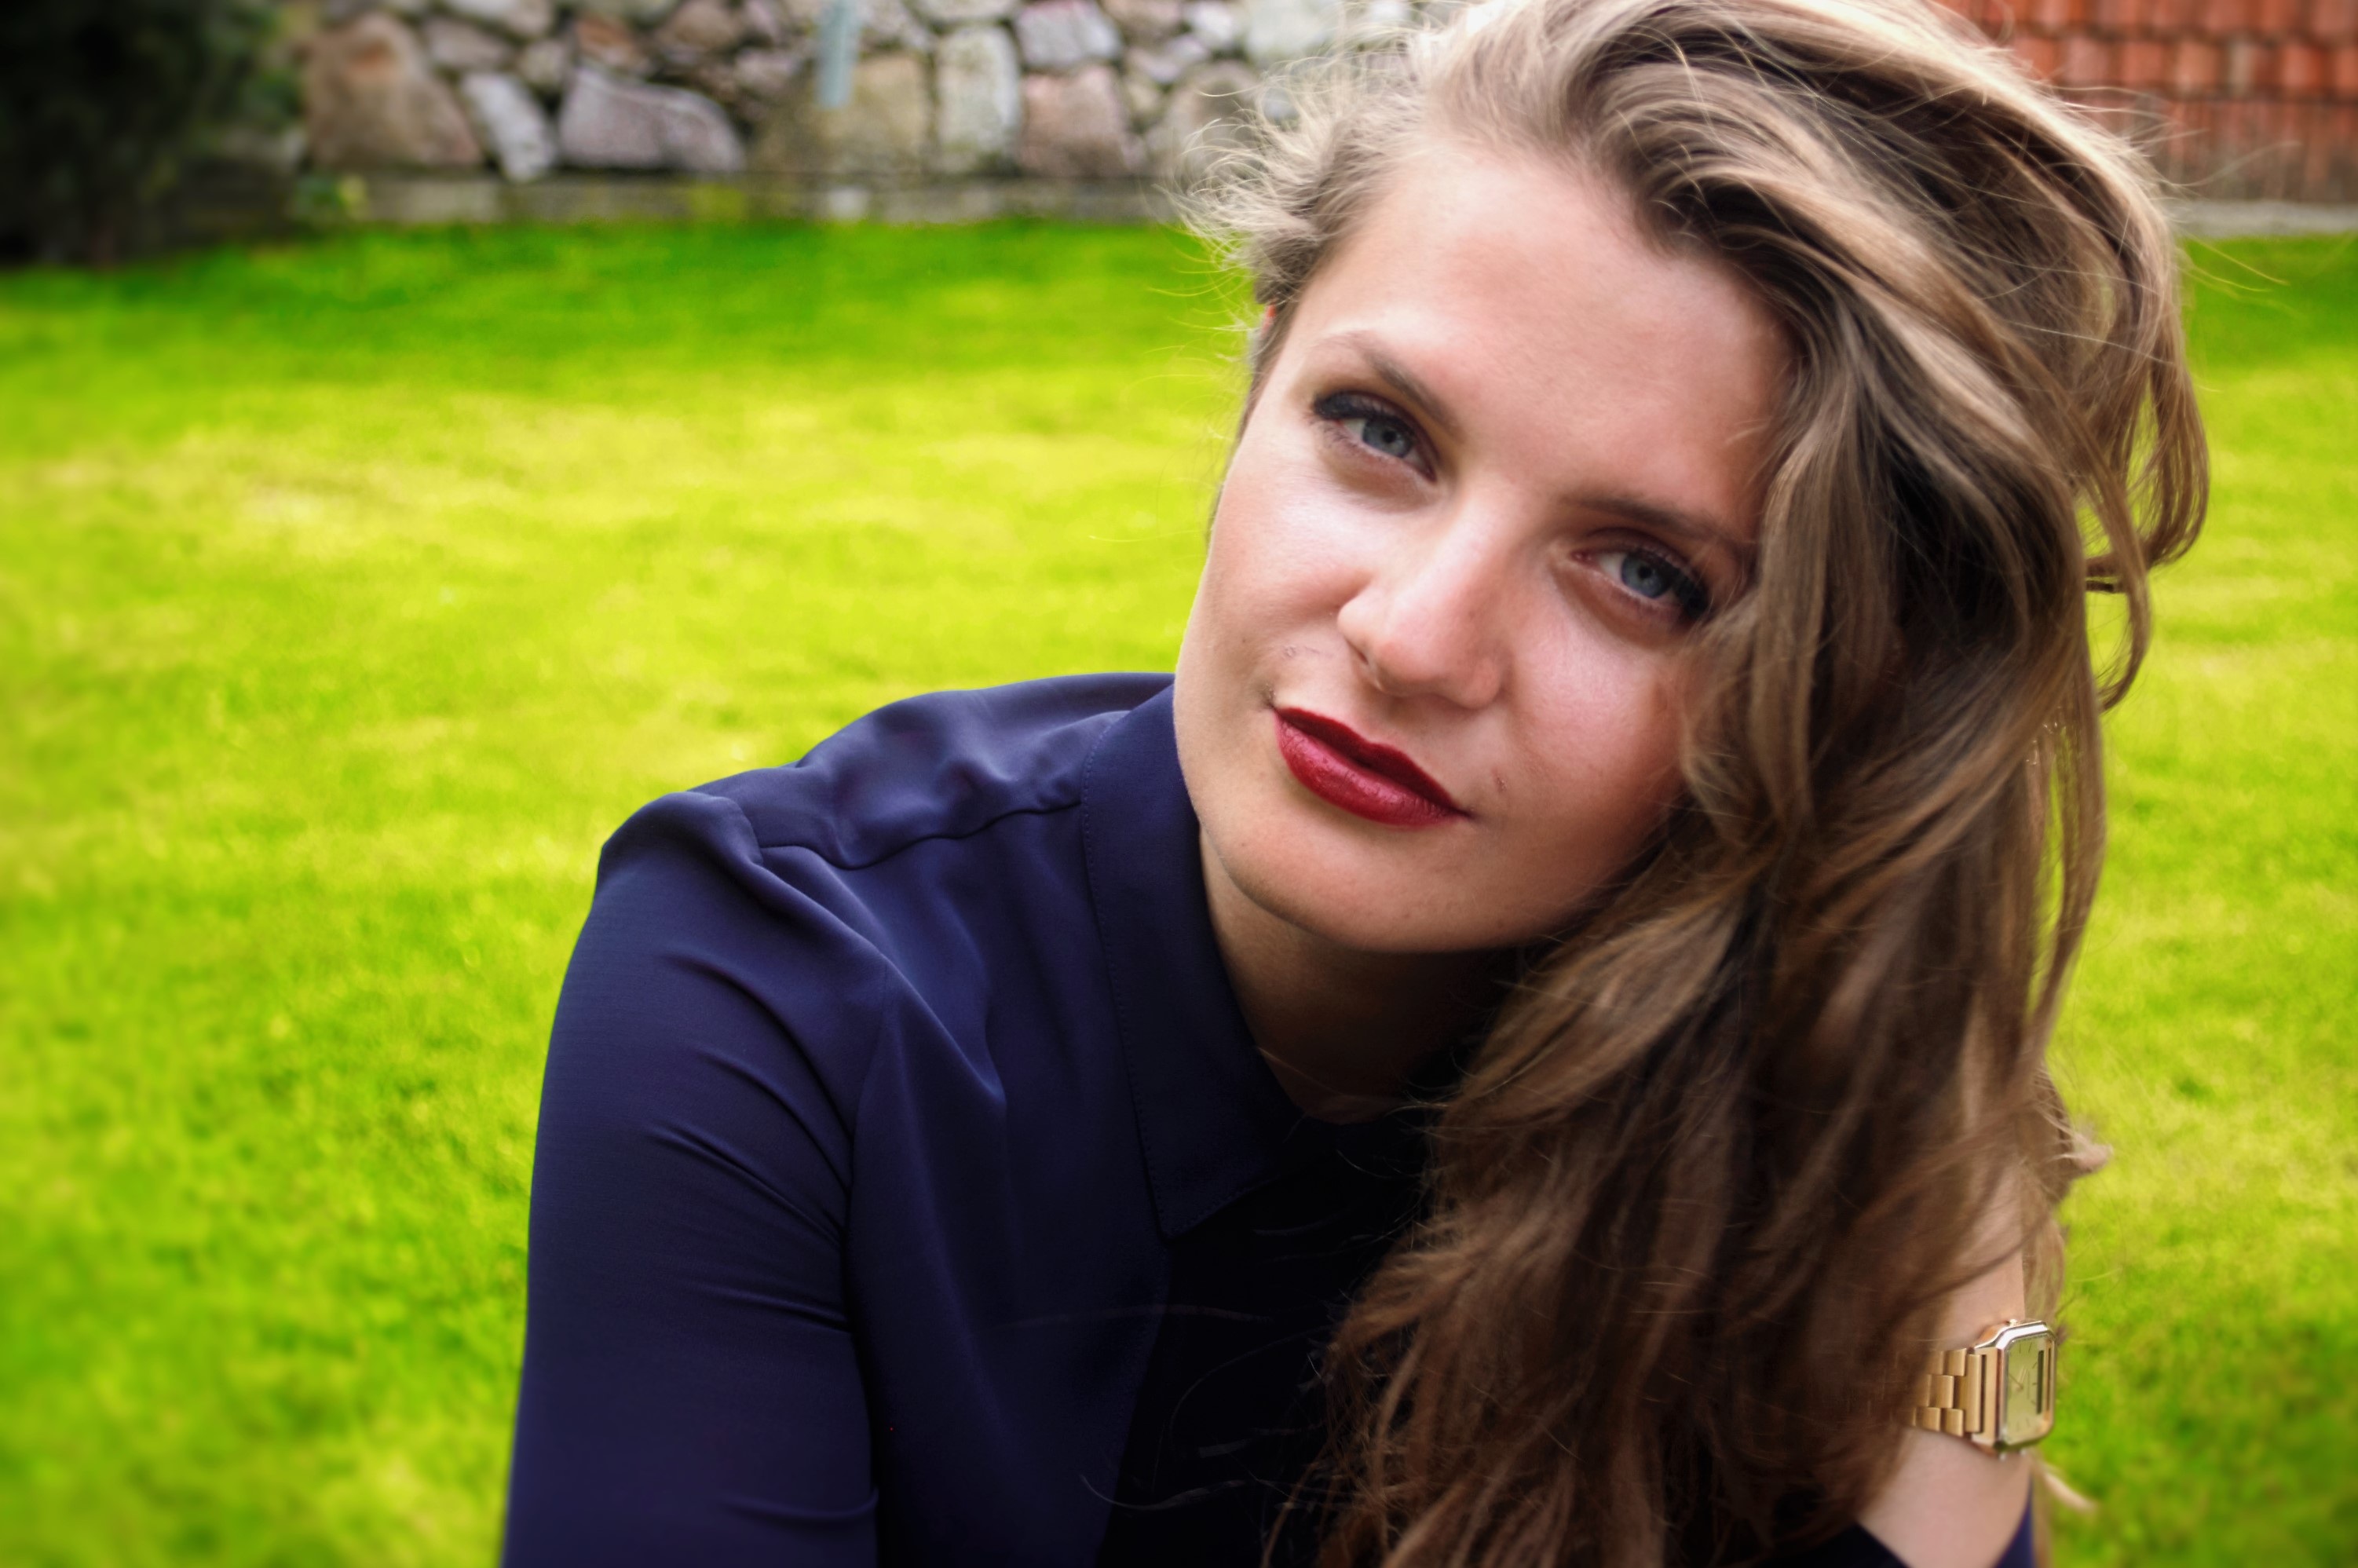
nature, person, people, girl, woman, hair, white, photography, cute, female, clear, brunette, portrait, model, young, green, natural, fresh, clean, care, fashion, lady, pink, lifestyle, healthy, blonde, facial expression, hairstyle, smile, freshness, makeup, caucasian, long, face, eyes, one, happy, women, eye, look, skin, beauty, beautiful, body, attractive, perfume, emotion, adult, glamour, perfect, treatment, wellness, beautiful girl, beauty girl, photo shoot, naturally, cosmetic, brown hair, rejuvenation, hydration, portrait photography